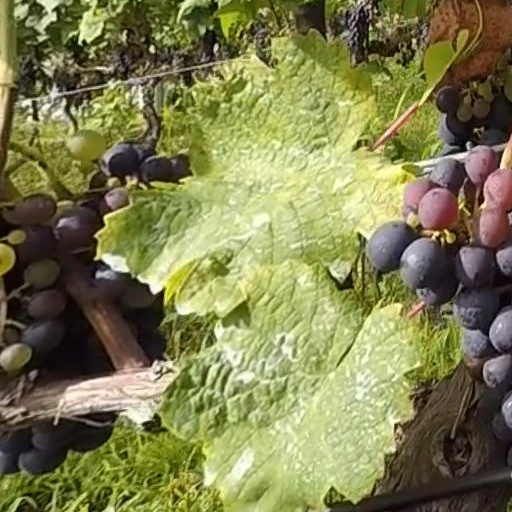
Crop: grape